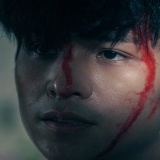
diễn viên Đỗ Nhật Trường